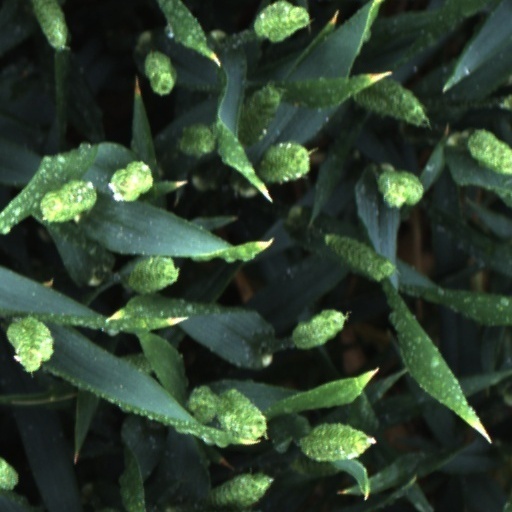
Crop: wheat